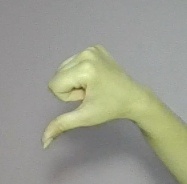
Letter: waw